Nanushi

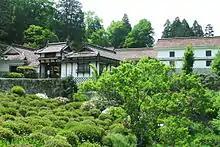
The house of a "nanushi", the Nishie House in Takahashi, Okayama Prefecture

Nanushi (Japanese: 名主) were officials in Japan who administered villages ("mura") under a district magistrate ("gun-dai") in the Edo period. The most powerful "nanushi", the ōjōya (大庄屋), administered up to several dozen villages, and were sometimes allowed privileges traditionally associated with the samurai class. The duties of a "nanushi" included tax collection and serving as the most local administrator of a rural village in direct contact with the villagers. The term "nanushi" was used in Kantō, while the official was called shōya (庄屋) in Kansai and kimoiri (肝煎) in Tōhoku and Hokuriku.